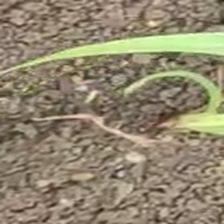
Weed species: Digitaria_SP_(Digitaria Sanguinalis )